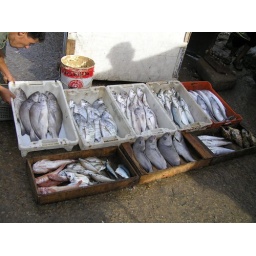
fish market in Dar Bouazza